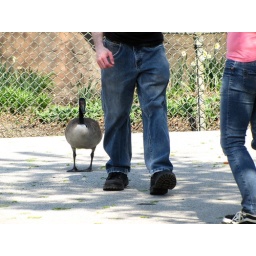
This goose was just standing in the middle of the sidewalk not a bit afraid of anyone